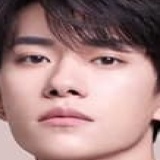
ca sĩ Dịch Dương Thiên Tỉ